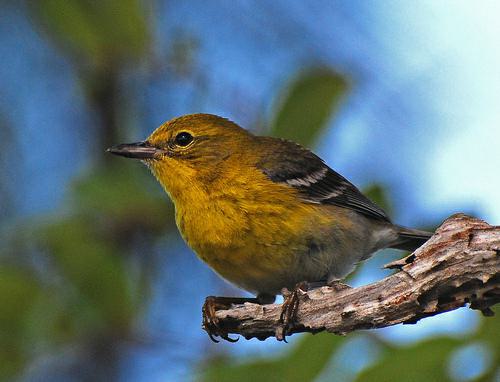
A photo of a pine warbler